Avondale FC

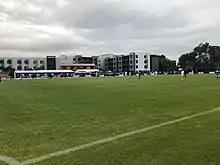
The Reggio Calabria Club soccer pitch, re-opened for use by Avondale in June 2018.

In December 2017, the club announced that it had signed a 10-year lease with the Reggio Calabria Club in Brunswick to become the new home base for the club. Avondale played its 2018 home games at Paisley Park Soccer Complex prior to the move. In June 2018, Avondale moved into its new home ground in Parkville, Victoria, newly named 'Avenger Park'. Avondale announced that the club would be completing new change-rooms, a kiosk, medical center, gym, members sports bar and a 450-seat grandstand at the venue.